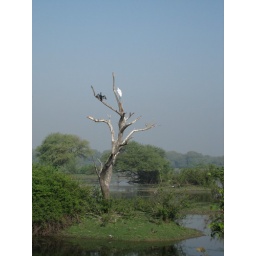
Egret and cormorant...we also saw a black bittern, curled in a bush, found by our guide, our rarest bird sighting!!!!